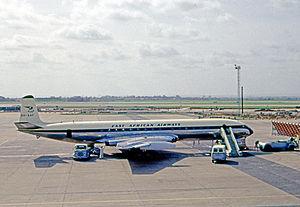
L'ère du jet désigne, en aéronautique, les premières années après la transition depuis les avions à hélice vers les avions à réaction, ce qui fut une véritable révolution dans le milieu. Elle se situe à partir des années 1950 et pendant une partie des années 1960.